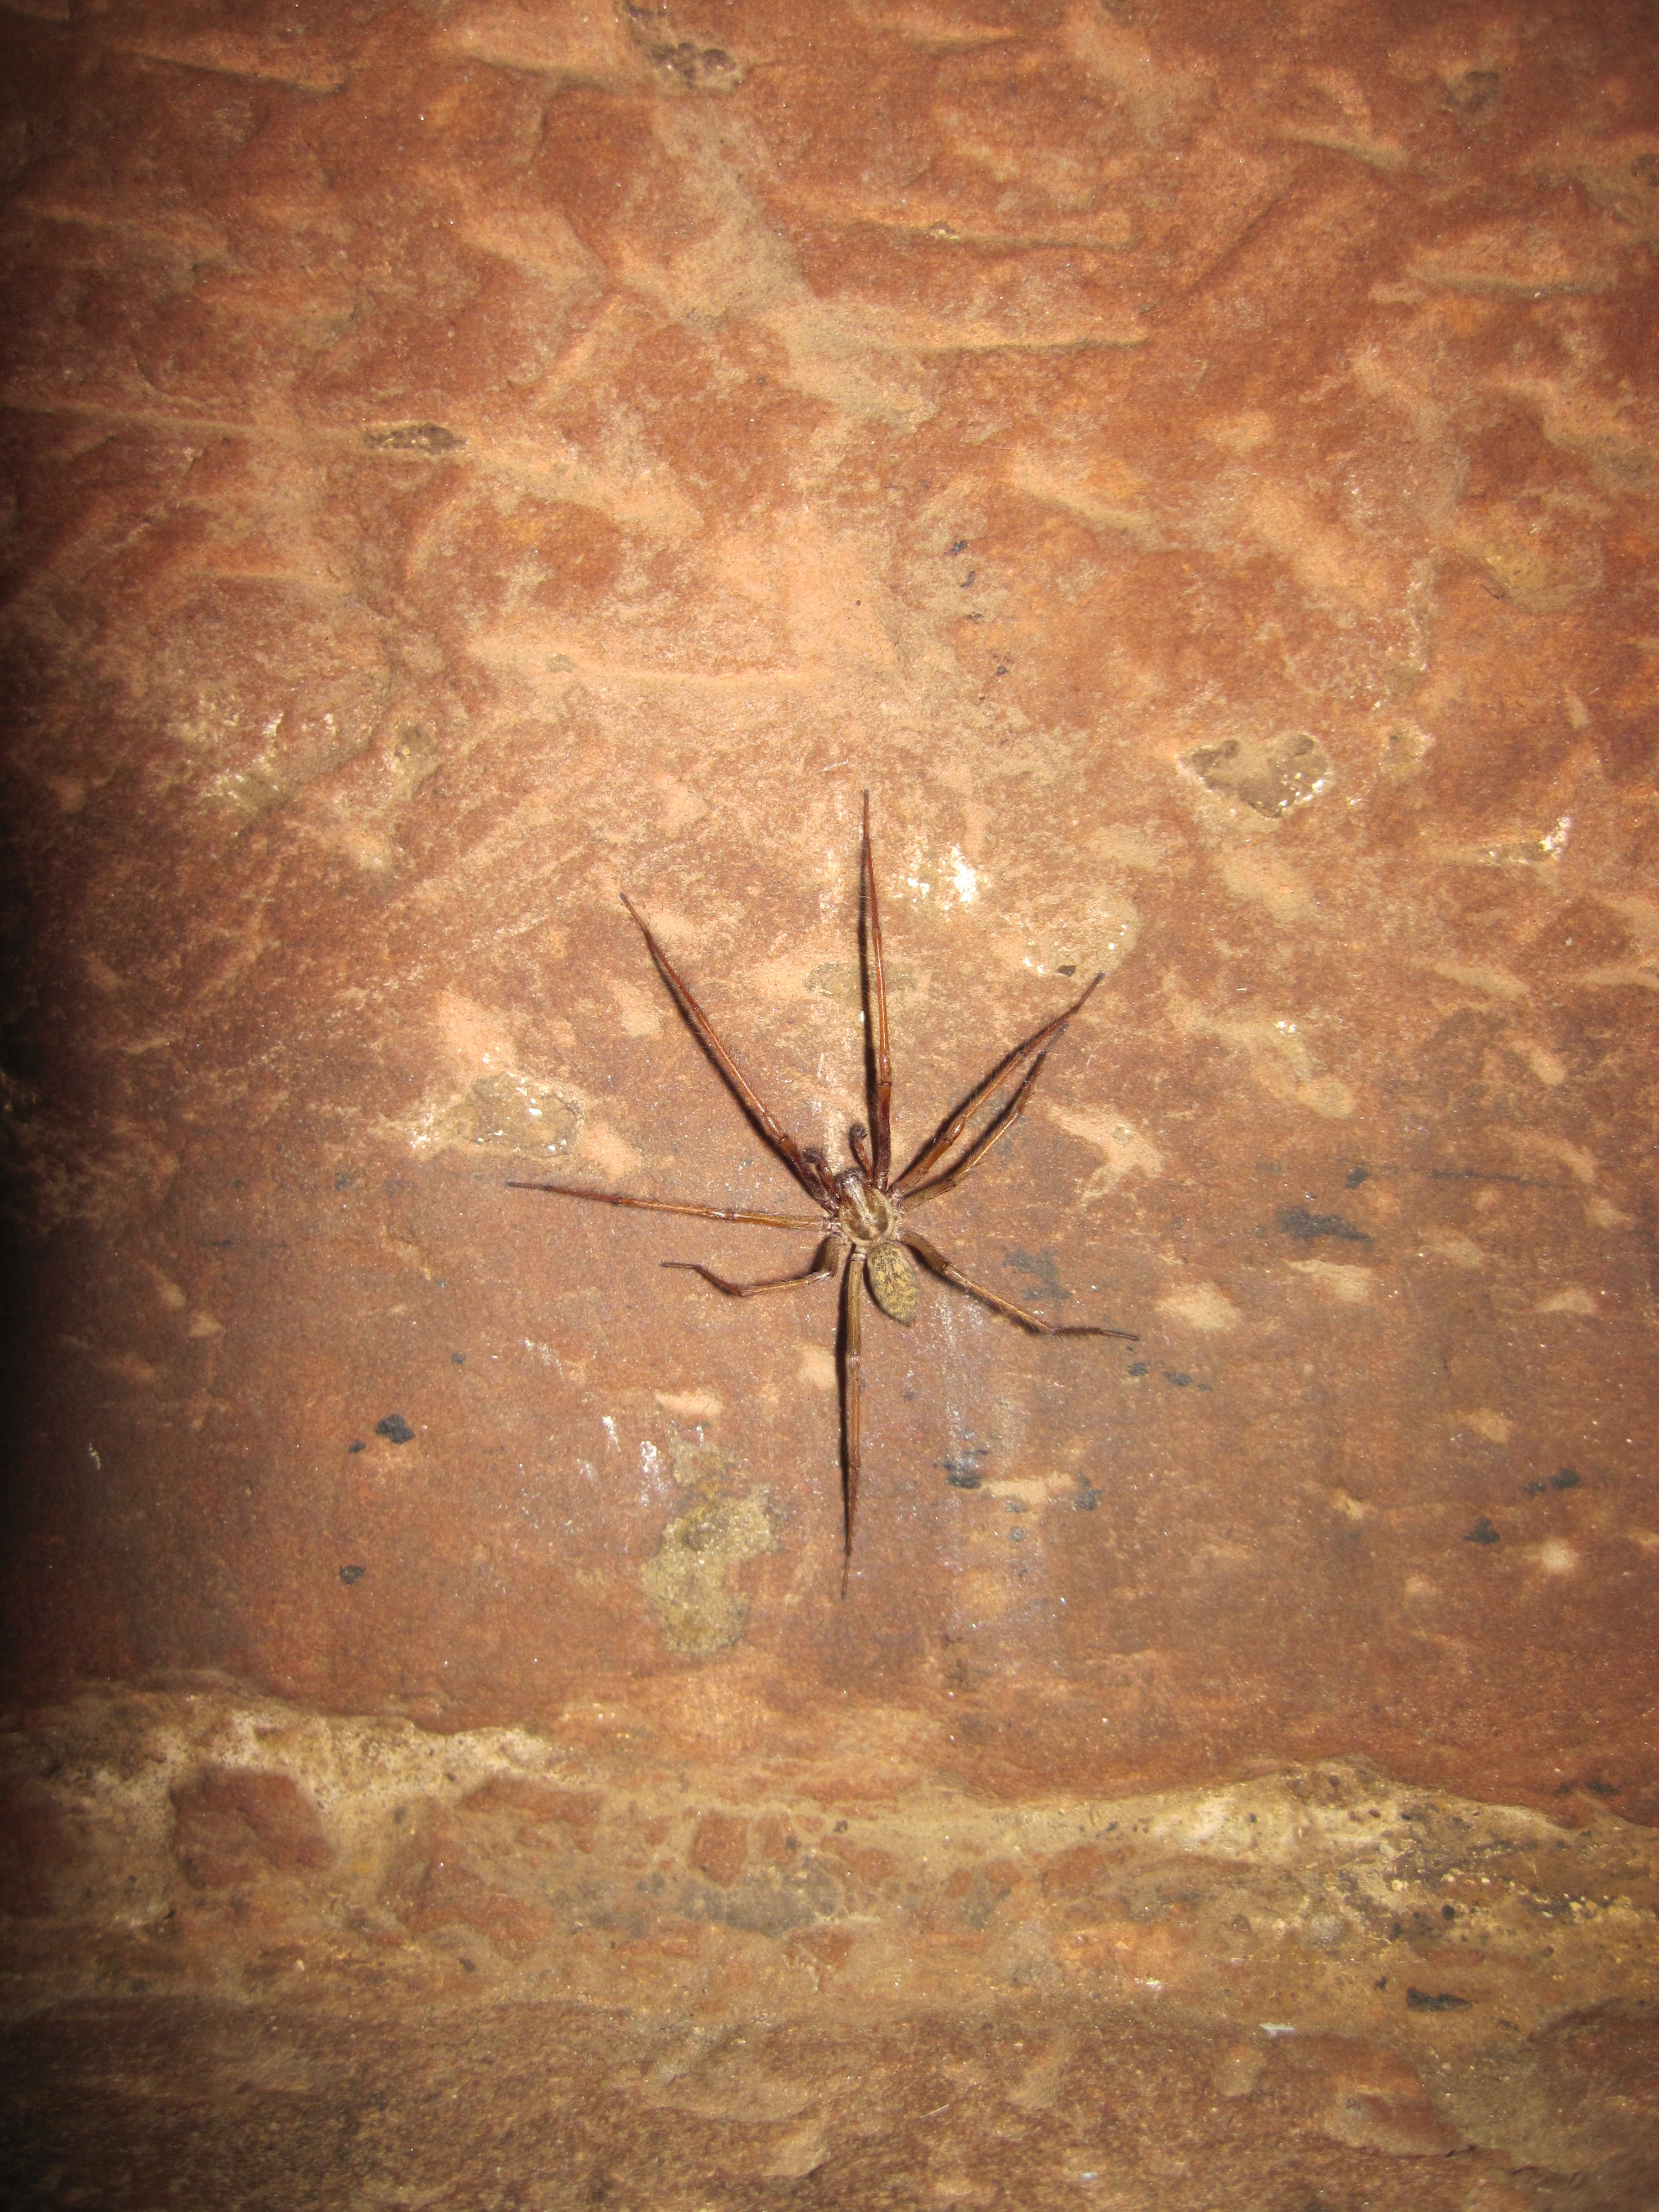
wood, texture, leaf, animal, brown, close, painting, spider, legs, symmetry, arachnid, wolf spider, ancient history